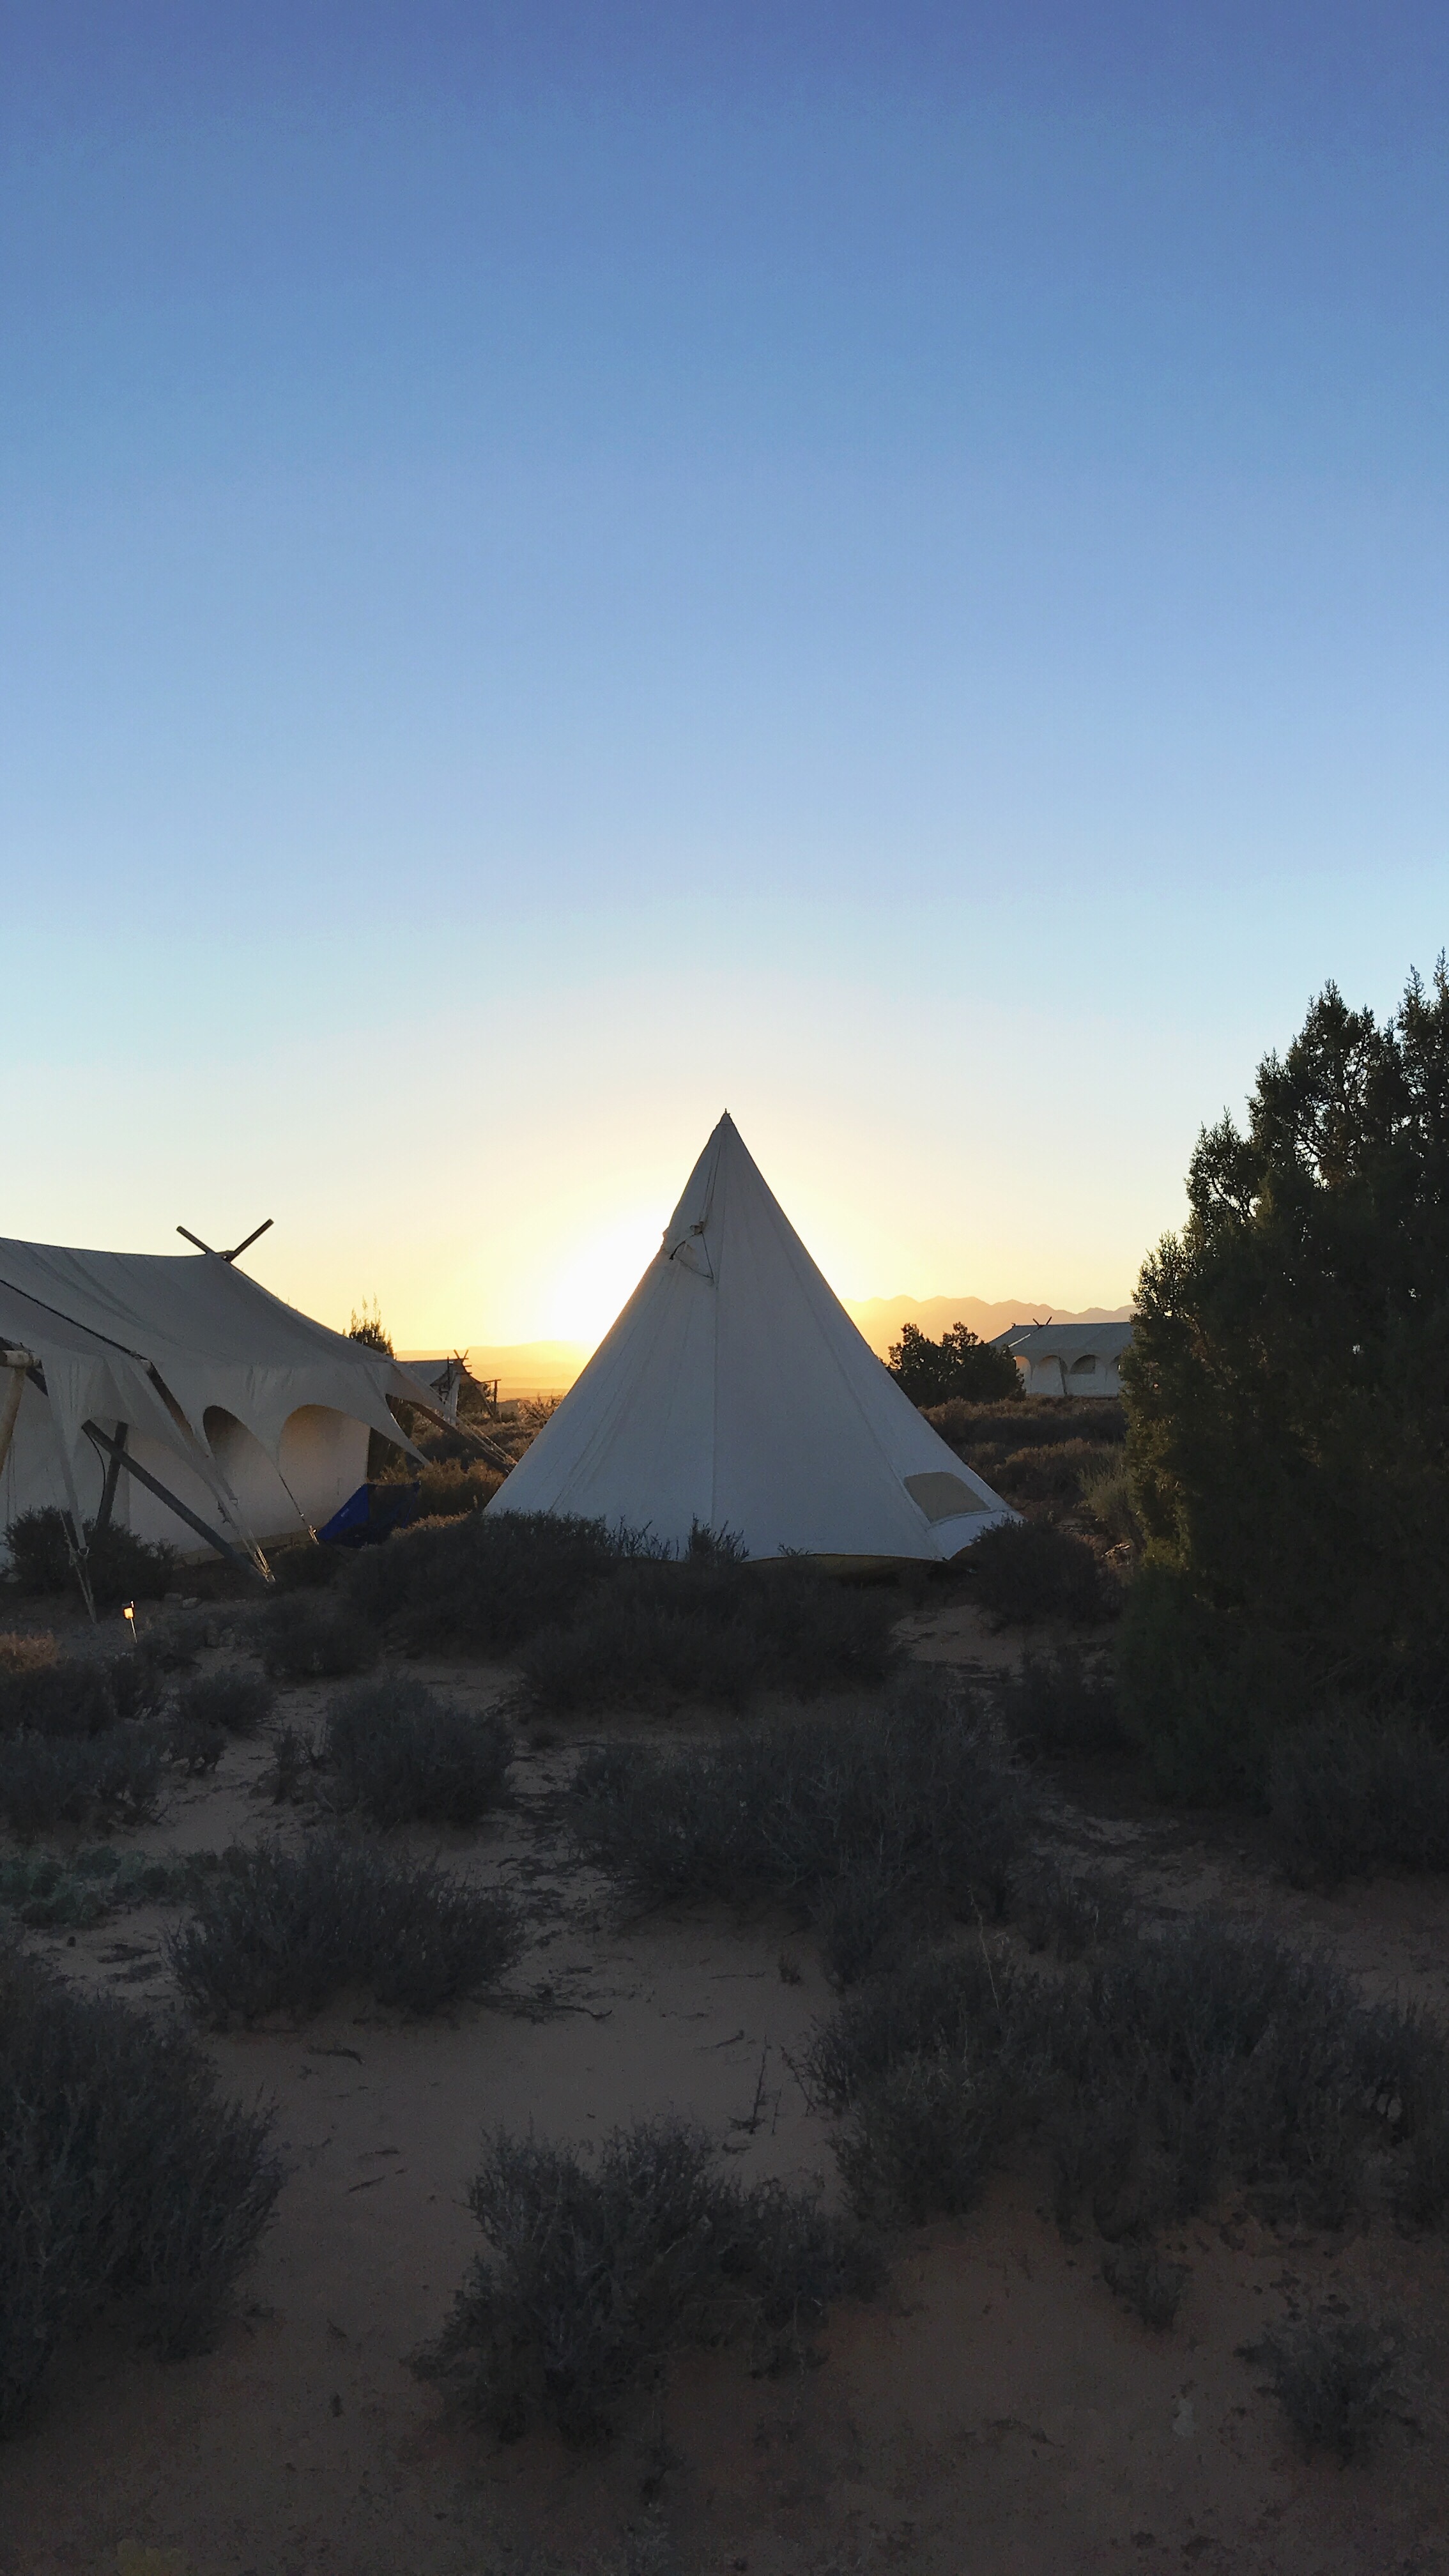
landscape, mountain, snow, sunrise, sunlight, morning, hill, dawn, valley, monument, badlands, plateau, mountainous landforms